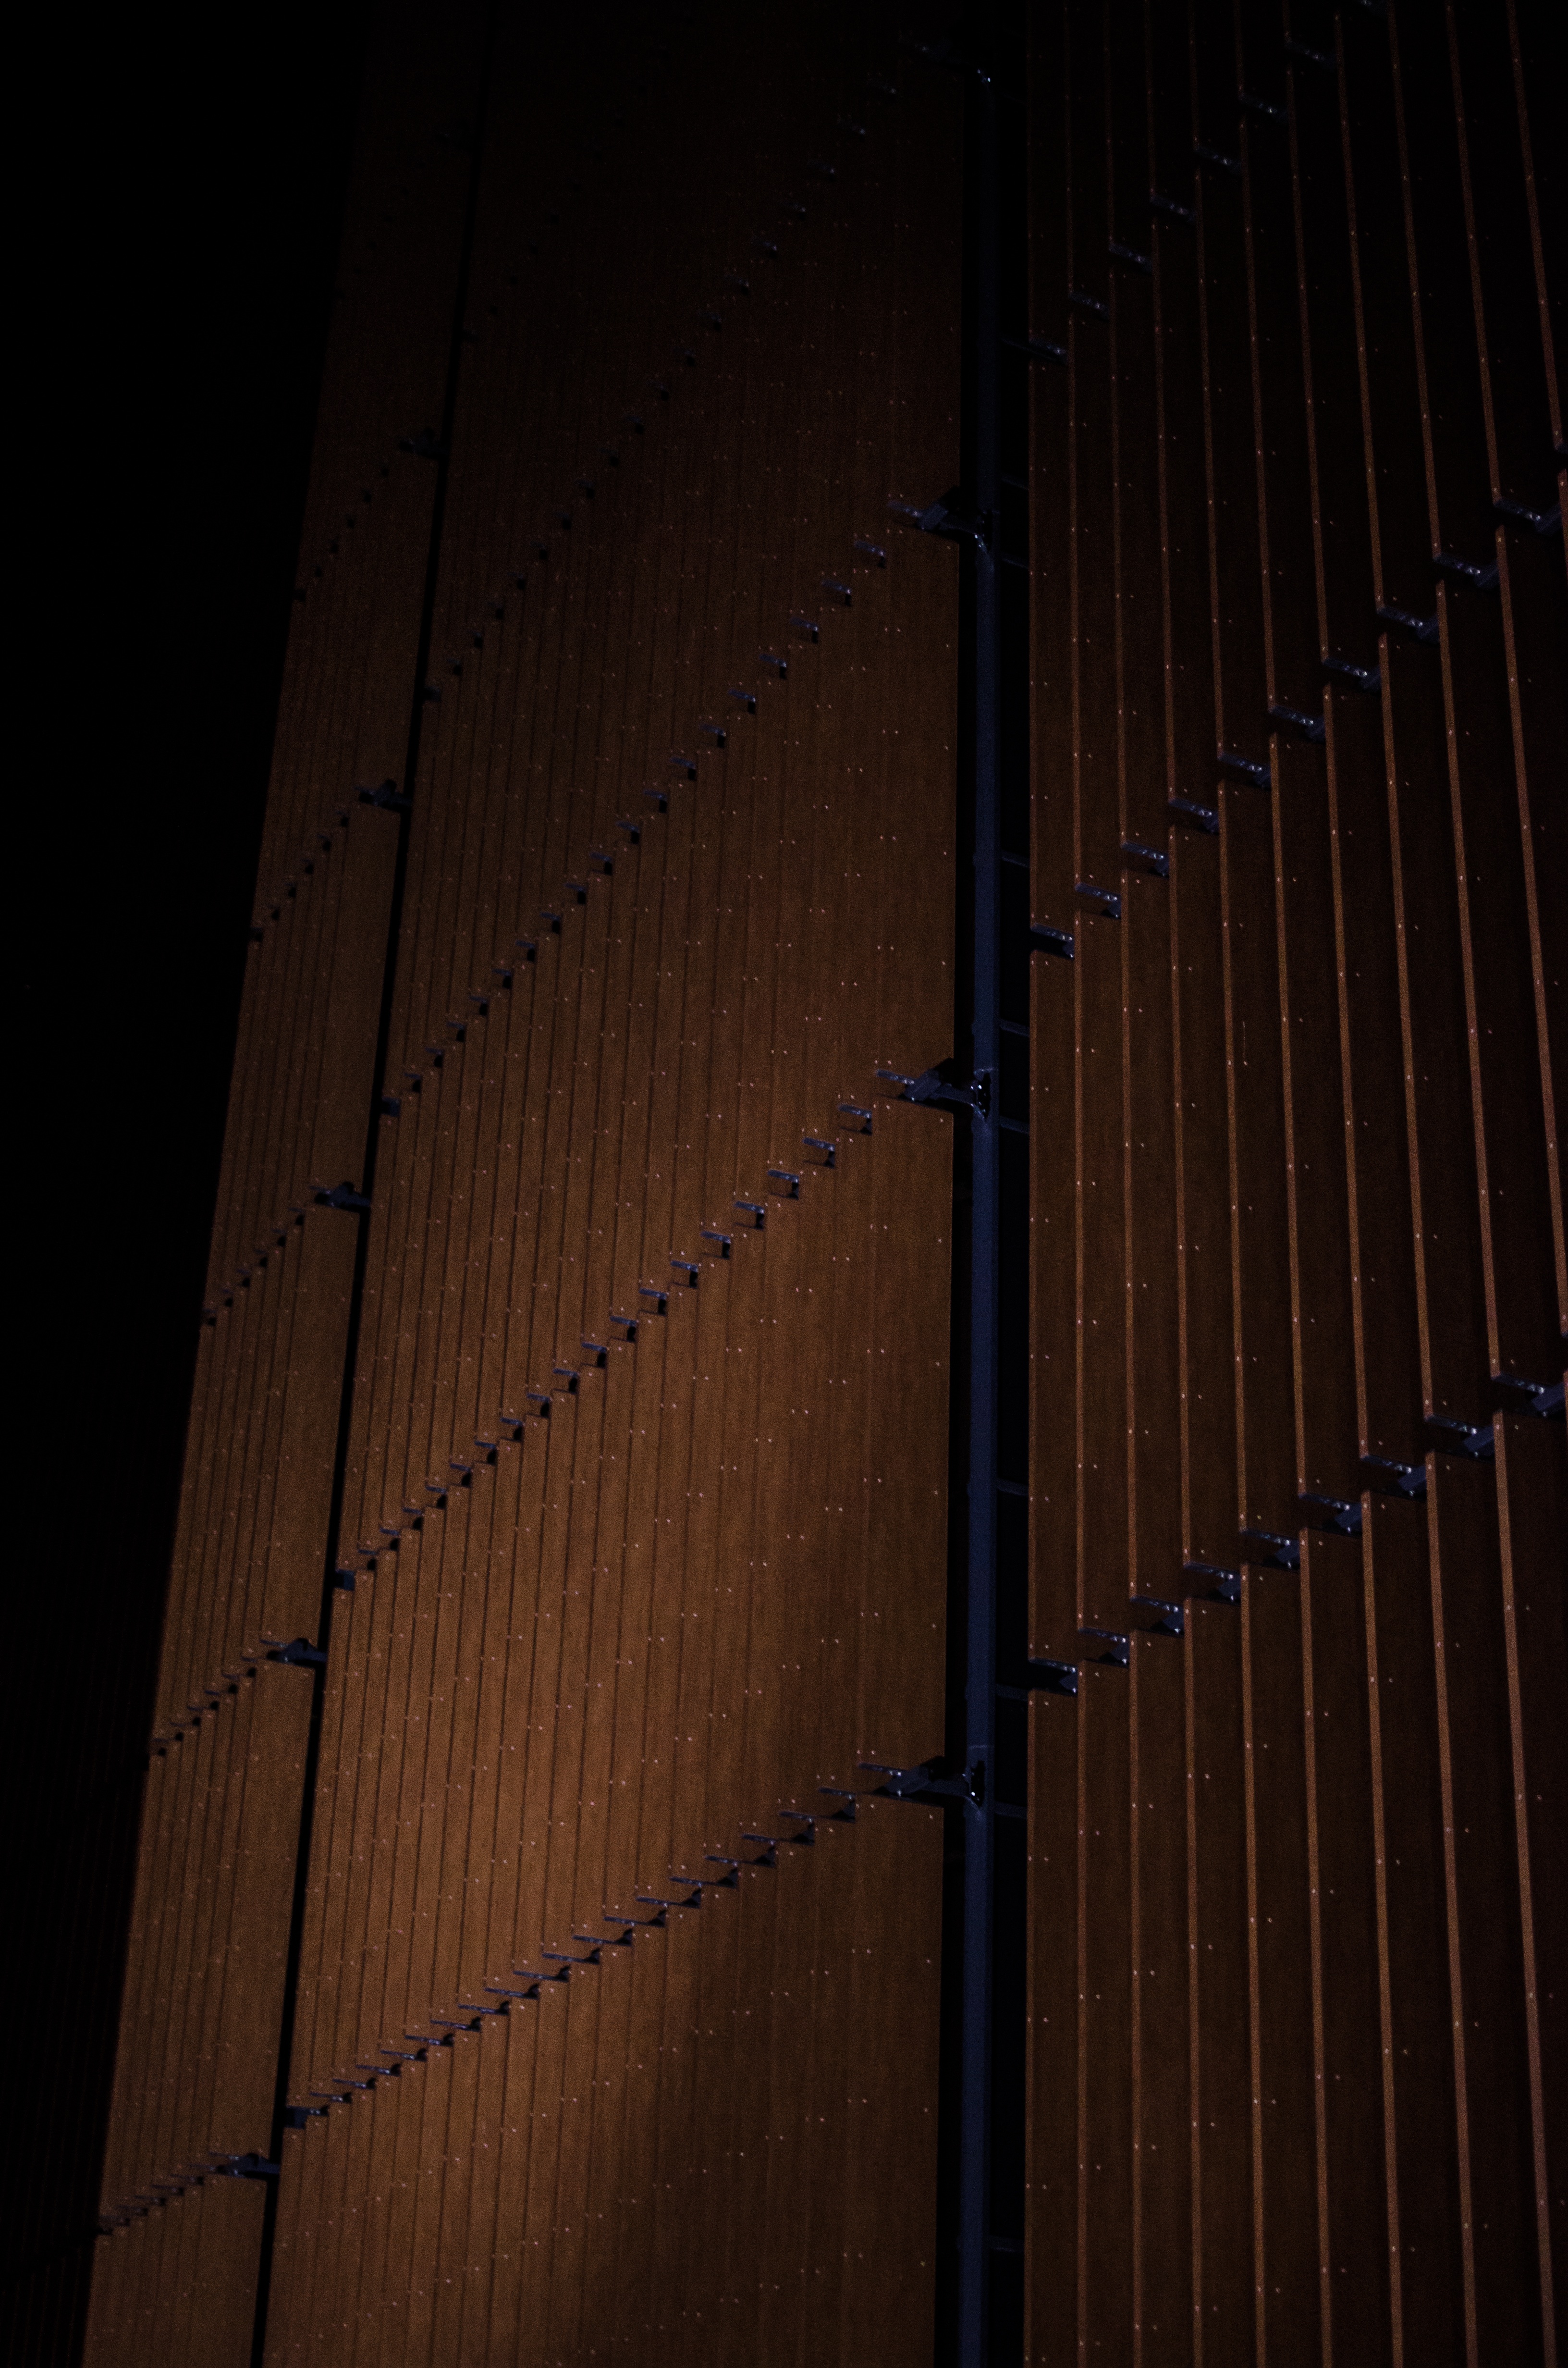
light, wood, sunlight, texture, floor, wall, line, reflection, darkness, lighting, interior design, design, symmetry, shape, window covering